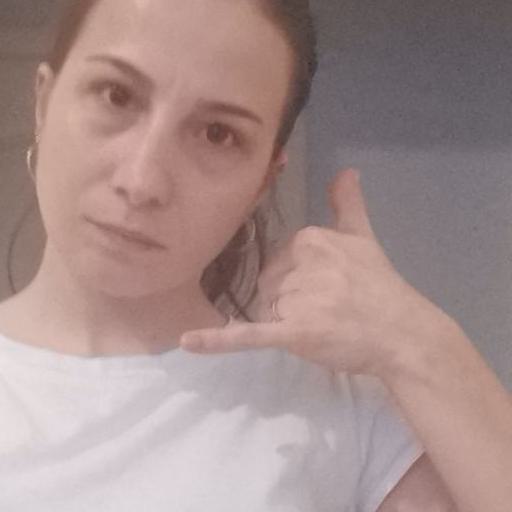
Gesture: call